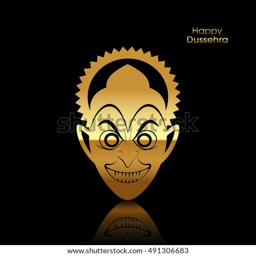
illustration of holiday for the celebration of community festival .